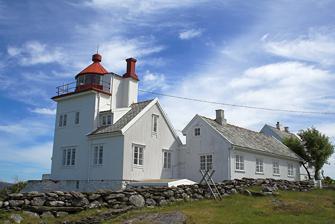
Building: Tungenes Lighthouse
Country: Norway
Year built: 1828
Coastal lighthouse in Norway Lighthouse Tungenes Lighthouse View of the Tungenes Lighthouse Location Rogaland , Norway Coordinates 59°02′08″N 05°34′52″E / 59.03556°N 5.58111°E / 59.03556; 5.58111 Tower Constructed 1828 Height 12 metres (39 ft) Shape Square Markings White with red roof Heritage cultural property Light Deactivated 1984 Lens 4th order Fresnel lens Intensity 13,400 Candela Range 13.8 nmi (25.6 km; 15.9 mi) Tungenes Lighthouse ( Norwegian : Tungenes fyr ) is a coastal lighthouse located in the municipality of Randaberg in Rogaland county, Norway .  The lighthouse is situated at the north end of the Tungenes headland on the tip of Stavanger Peninsula just to the north of the city of Stavanger .  The lighthouse is no longer in use, but it is used as a  fine arts center and lighthouse/maritime museum.  There is also a cafe in one of the buildings.  Historically, the lighthouse was the main light marking the entrance to the Byfjorden , the main fjord leading to the important city of Stavanger . History Tungenes was first lit in 1828 at a time when the fishing and herring trade increased the need for a safer entrance to the harbor at Stavanger via the Byfjorden. Tungenes was decommissioned and closed down in 1984 and replaced by an automated beacon located just off shore on the tiny island of Brakjen. Tungenes is now a protected site affiliated with the Norwegian Lighthouse History Association ( Norsk Fyrhistorisk Forening ). It currently operates as a museum and cultural center in cooperation with Jærmuseet. Jærmuseet, which is headquartered in Nærbø , is also responsible for running several other local museum facilities in various parts of the district of Jæren . Jærmuseet is the regional science museum for the municipalities of Randaberg , Sola , Sandnes , Gjesdal , Klepp , Time and Hå . See also Norway portal Garborg Centre The Science Factory Flyhistorisk Museum, Sola Lighthouses in Norway List of lighthouses in Norway References